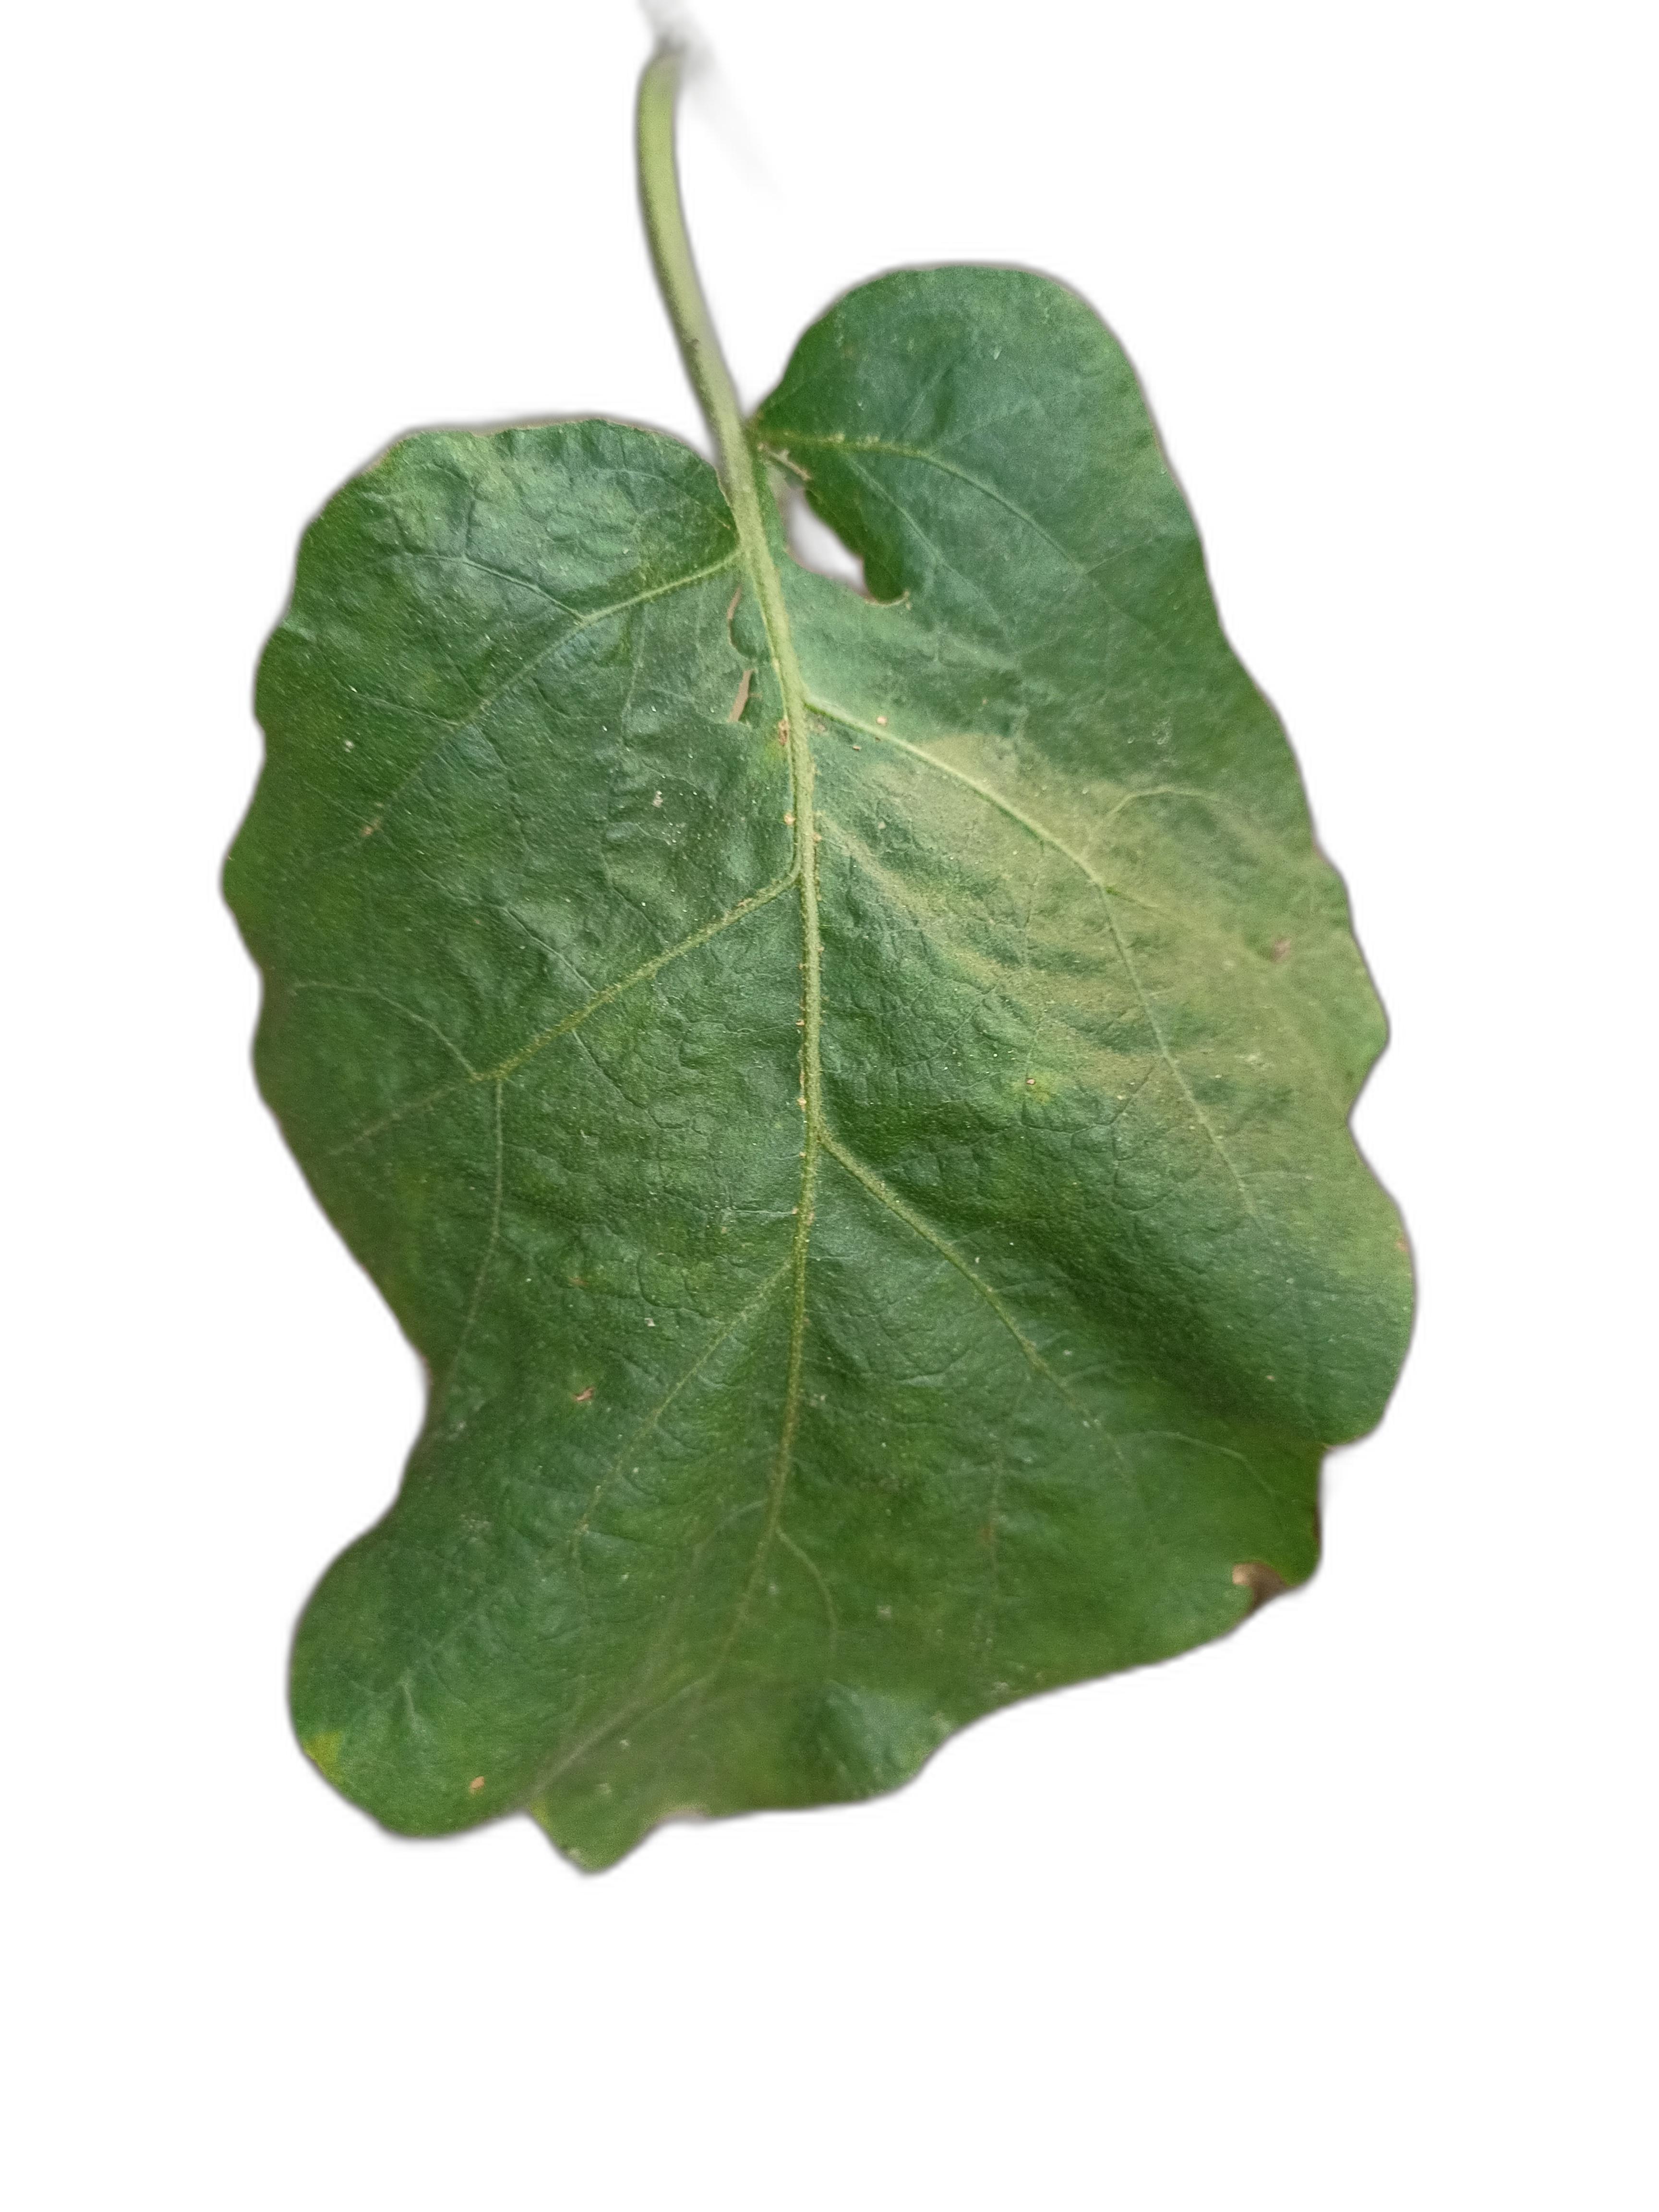
Label: Mosaic Virus Disease